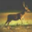
Label: deer